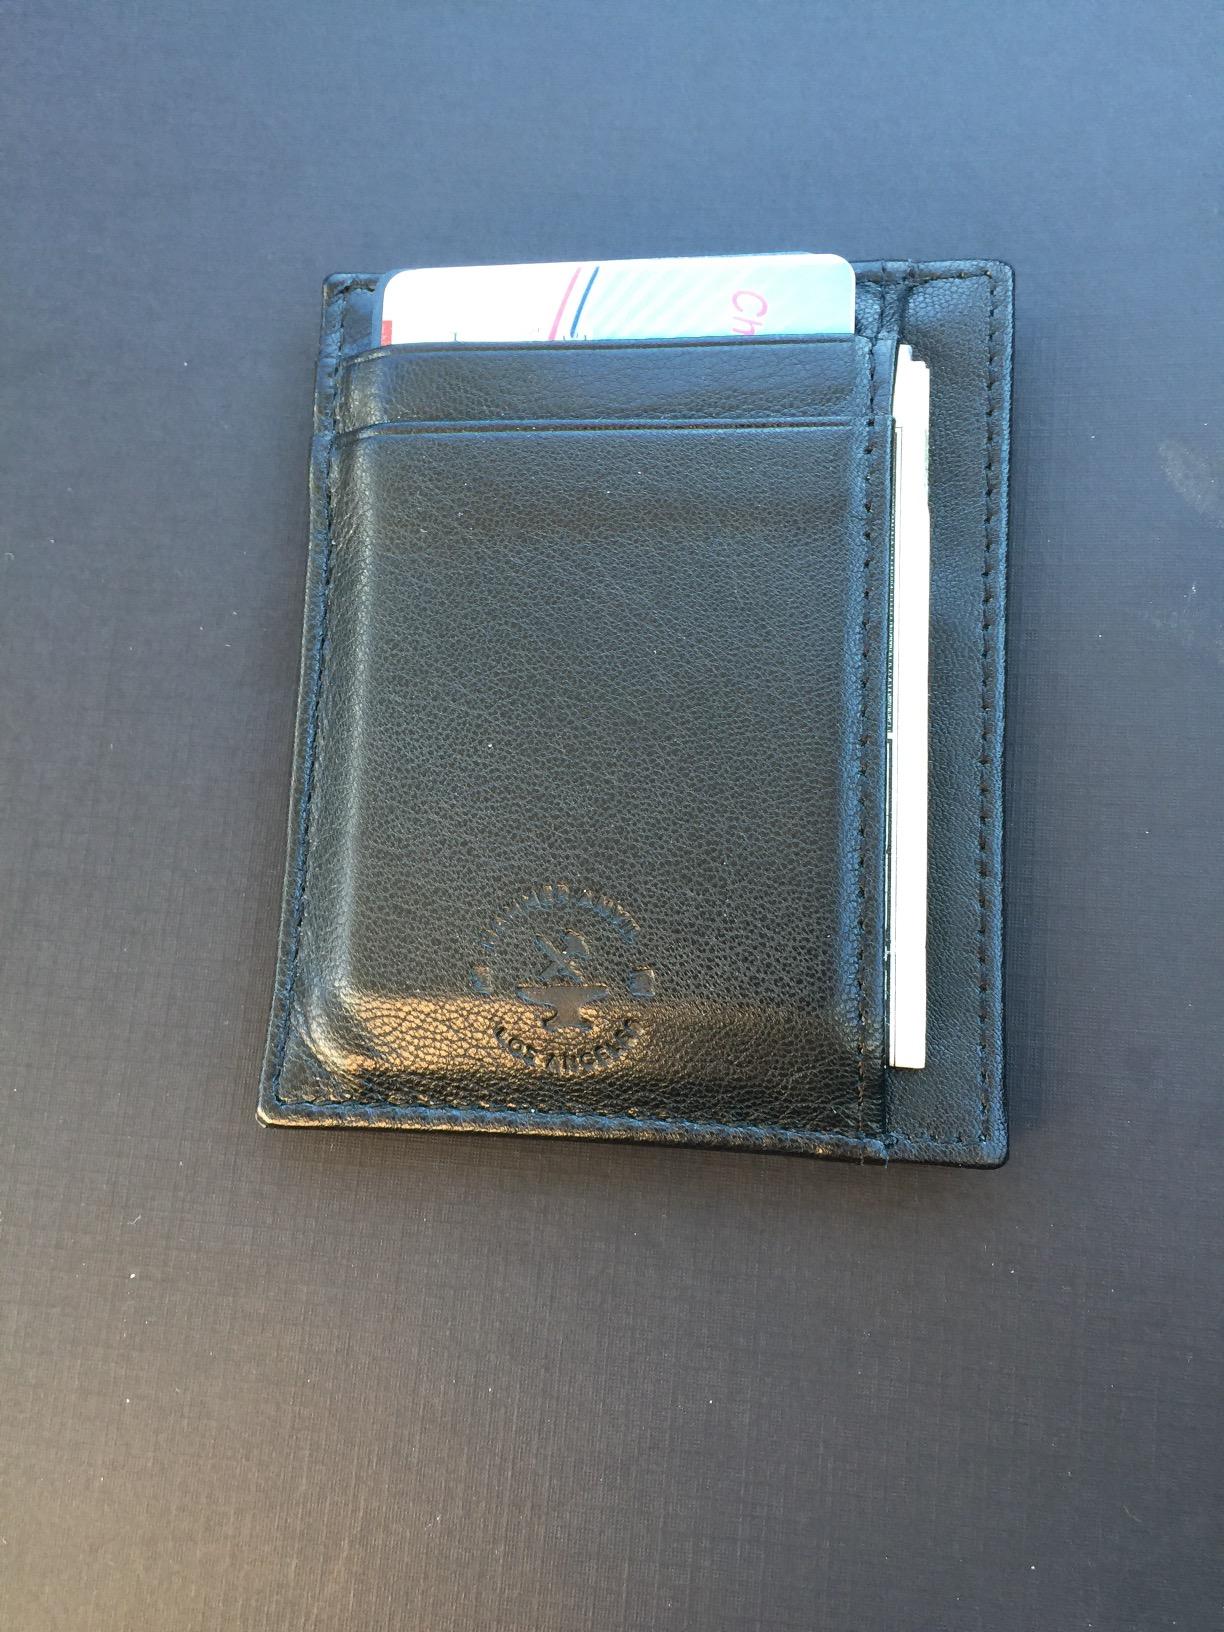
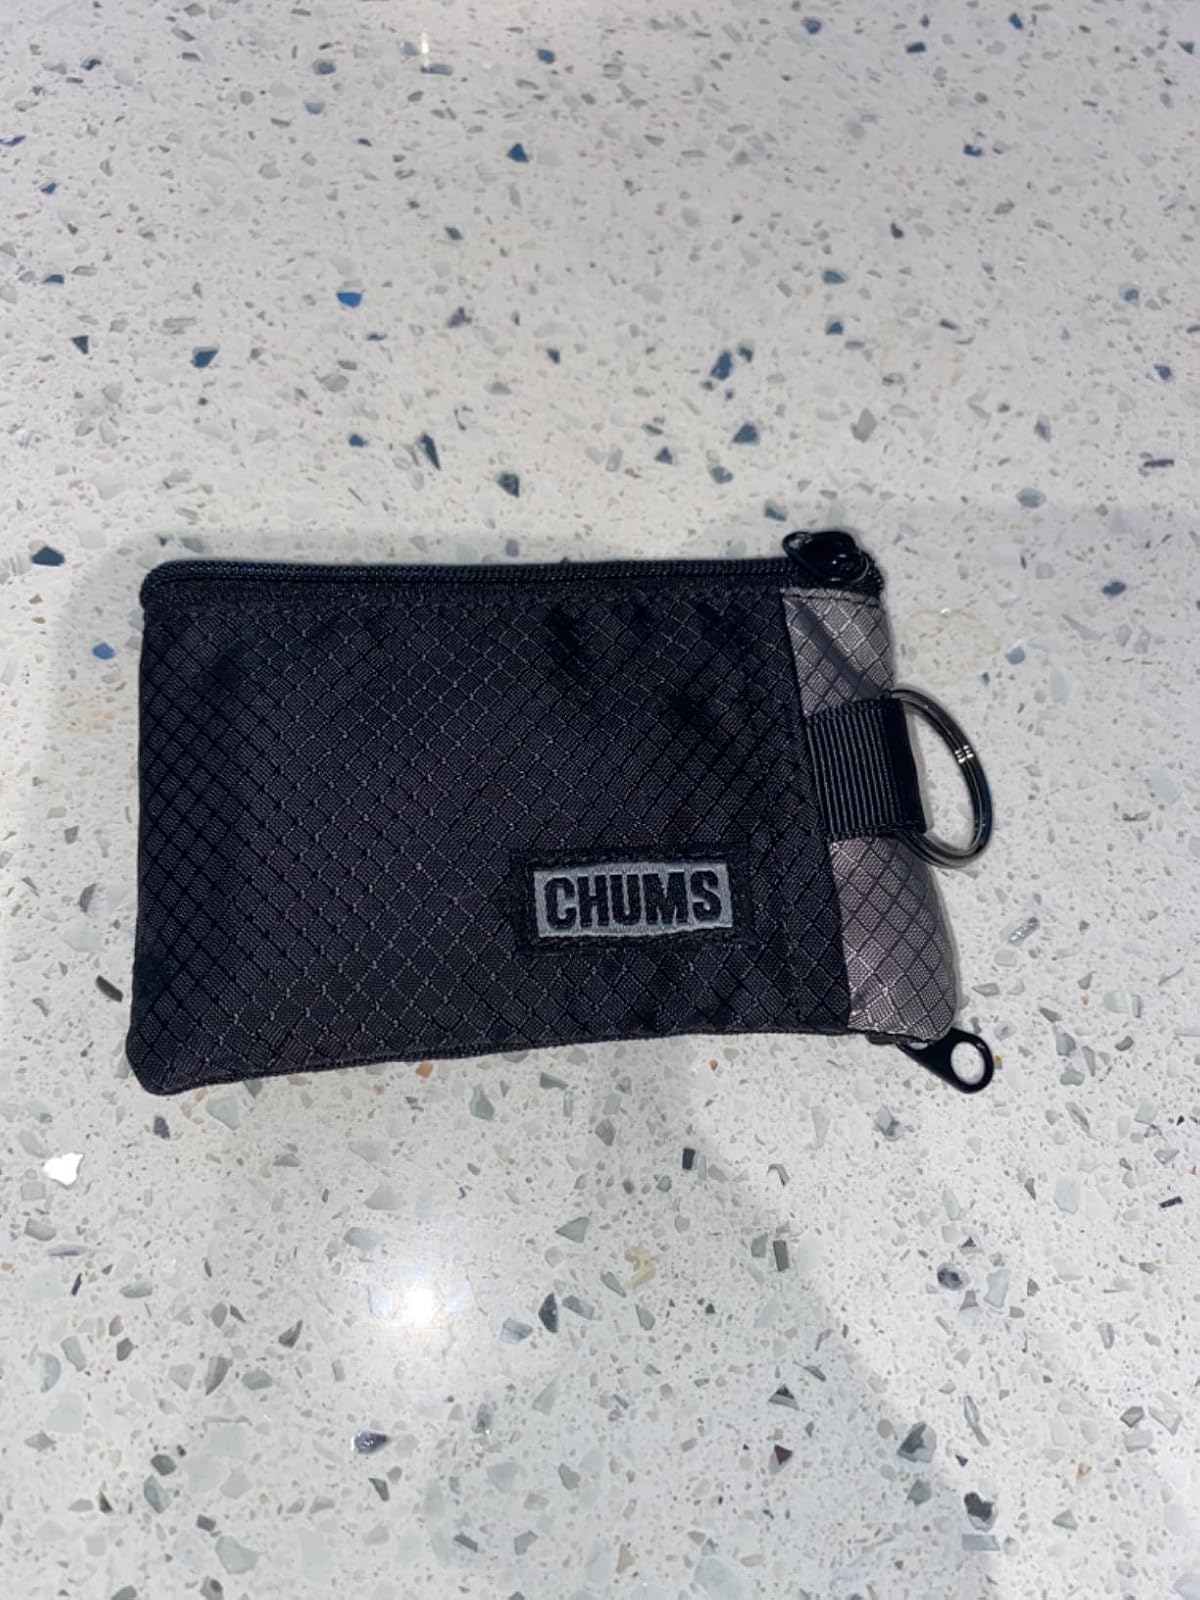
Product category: accessories_wallet
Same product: no